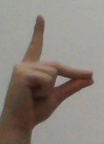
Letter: ta